The Rite of Spring

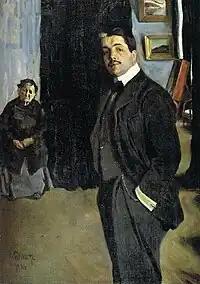
Sergei Diaghilev, director of the "Ballets Russes" from 1909 to 1929, as painted by Léon Bakst

Lawrence Morton, in a study of the origins of "The Rite", records that in 1907–08 Stravinsky set to music two poems from Sergey Gorodetsky's collection "Yar". Another poem in the anthology, which Stravinsky did not set but is likely to have read, is "Yarila" which, Morton observes, contains many of the basic elements from which "The Rite of Spring" developed, including pagan rites, sage elders, and the propitiatory sacrifice of a young maiden: "The likeness is too close to be coincidental". Stravinsky himself gave contradictory accounts of the genesis of "The Rite". In a 1920 article he stressed that the musical ideas had come first, that the pagan setting had been suggested by the music rather than the other way round. However, in his 1936 autobiography he described the origin of the work thus: "One day [in 1910], when I was finishing the last pages of "L'Oiseau de Feu" in Saint Petersburg, I had a fleeting vision ... I saw in my imagination a solemn pagan rite: sage elders, seated in a circle, watching a young girl dance herself to death. They were sacrificing her to propitiate the god of Spring. Such was the theme of the "Sacre du printemps"."